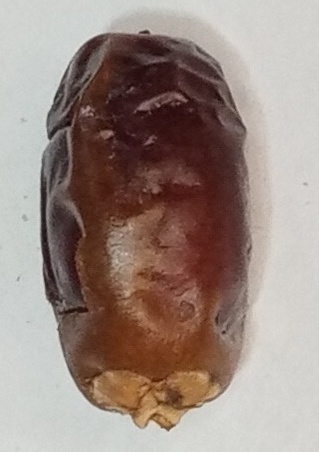
Variety: aseel
Size: small
Grade: grade-1